Desmond Uniacke

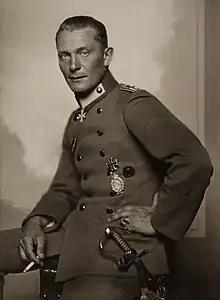
Hermann Göring shot down Desmond Uniacke and Ralph Curtis.

Uniacke was commissioned as a temporary second lieutenant on 23 December 1914, and served in the Royal Inniskilling Fusiliers and the Royal Irish Rifles, before being seconded to the Royal Flying Corps, being appointed a flying officer (observer) on 15 August 1917, with seniority from 17 May.